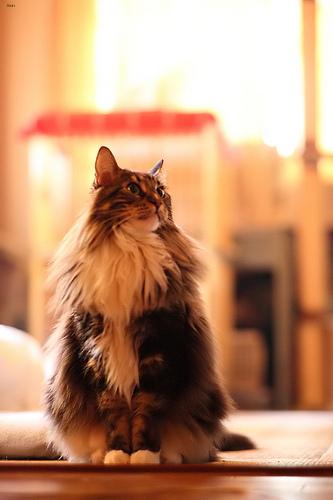
Breed: Maine Coon